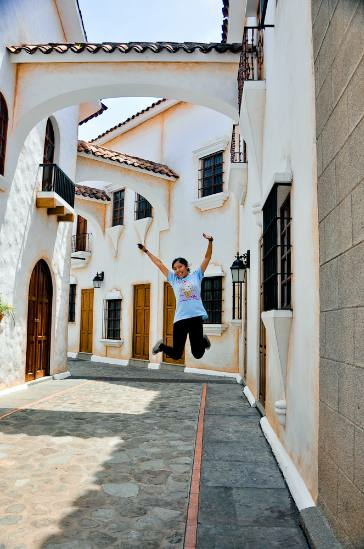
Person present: Yes